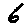
Label: 6